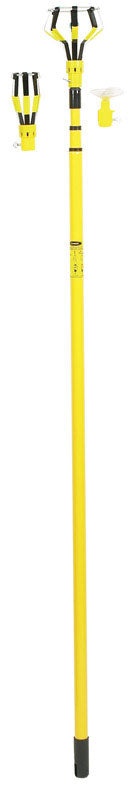
Bayco Light Bulb Changer Kit For Recessed and Track Light Bulbs
LBC-600SDL 4 piece light bulb changing kit Includes attachments to change standard incandescent bulbs, floodlights, and recessed bulbs plus a steel pole that extends from 52 inches to 11 feet. SPECIFICATIONS Saves time safer than using a ladder Pole has standard threads to accept all painting a Recessed/track lighting bulb changer Standard/incandescent/CFL bulb changer Floodlight bulb changer Local SKU Available Stores: ALL Product Type: Light Bulb Changer Kit Application: recessed-and-track-light-bulbs Brand Name: bayco Material: steel Maximum Pole Length: 11-foot Minimum Pole Length: 52-inch Packaging Type: carded
Brand: BAYCO
Category: Hardware > Tools > Light Bulb Changers > Pole Changers